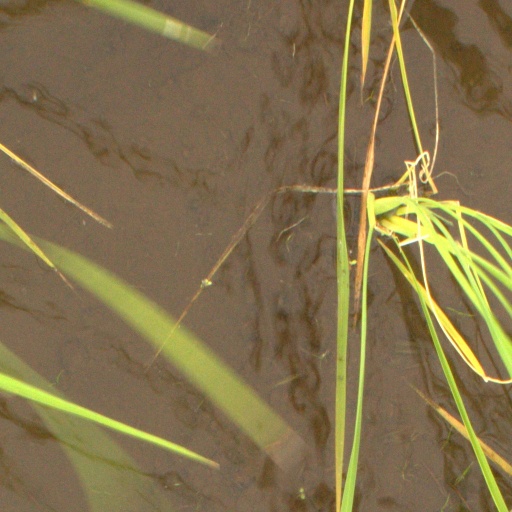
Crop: rice